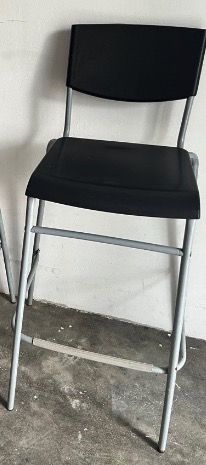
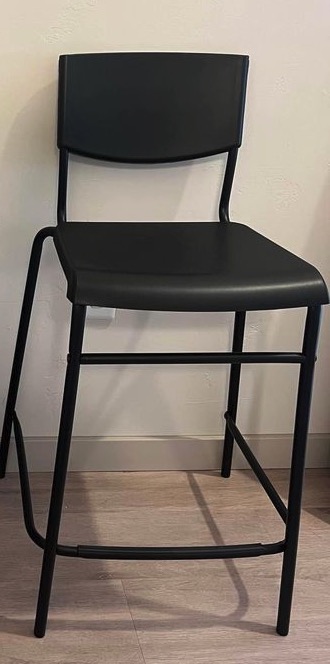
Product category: stool
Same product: no